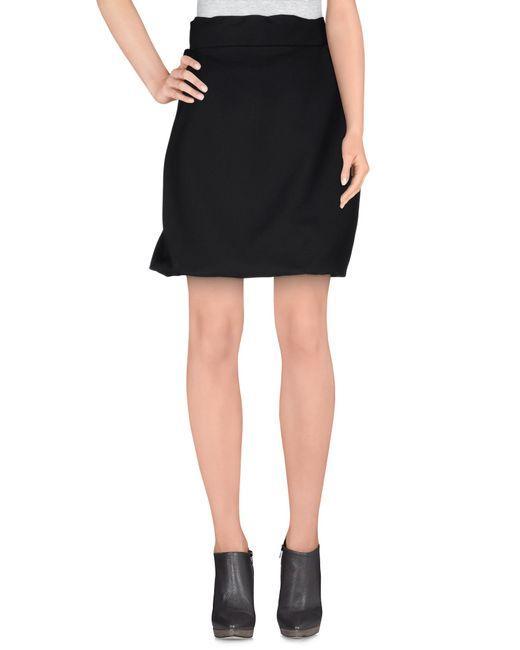
Schwarzer Slim Fit Rock für Damen